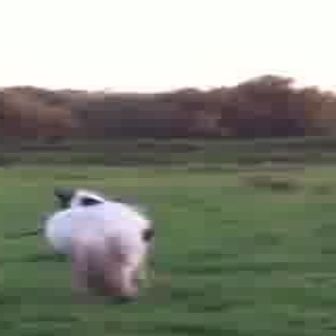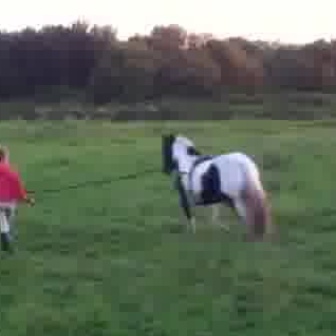
  Please identify the target specified by the bounding box [31,183,152,304] in the first image and locate it in the second image. Return the coordinates in [x_min,y_min,x_max,y_max] format.
Answer: [160,131,271,242]